Heanor and Loscoe

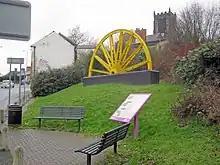
Heanor mining memorial

The parish has a number of publicly accessible facilities and commercial business activities, overwhelmingly based at Heanor. These include fresh food outlets, grocery stores, retail park, medical centre and public houses. Industrial locations include an area of small and medium sized units between Heanor and Loscoe, the Trent Barton bus depot by Bailey Brook near Langley Mill, Derby Road Industrial Estate hosting smaller businesses and a small area crossing over from the Heanor Gate Industrial Park, which is predominantly in Smalley parish.